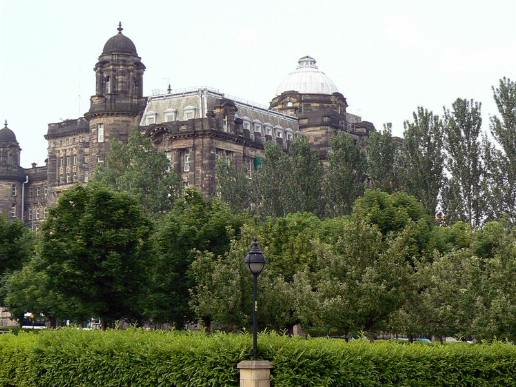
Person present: No